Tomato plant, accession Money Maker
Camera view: bottom (45 deg); turntable rotation: 210 degrees
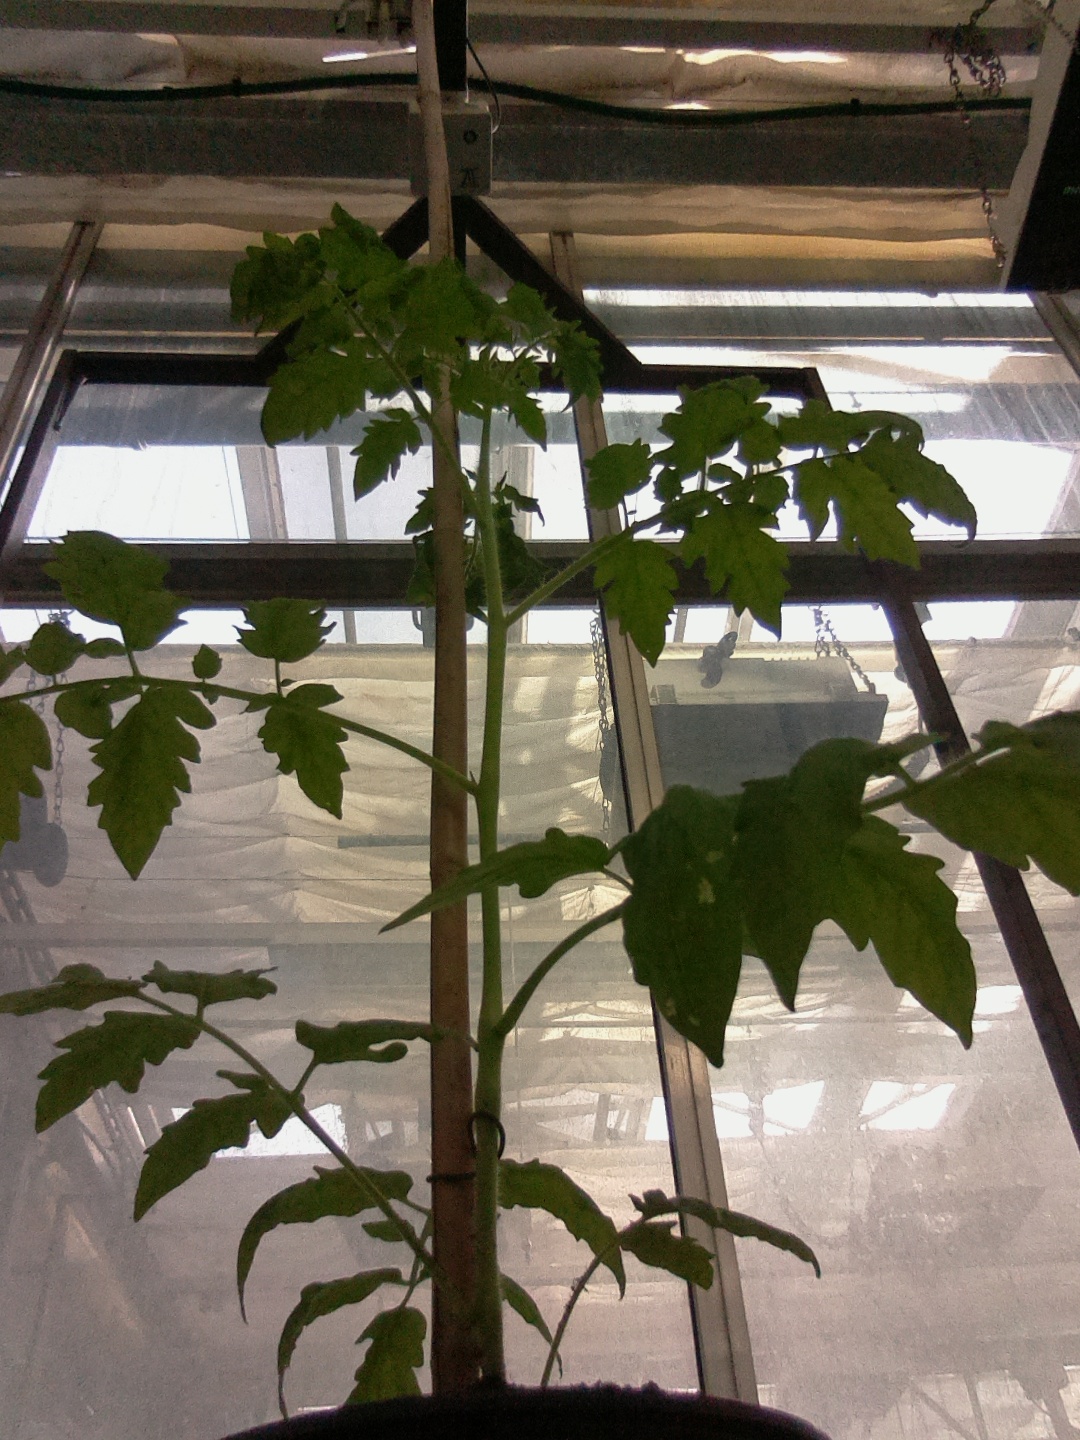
BBCH growth stage 14: 8 of true leaves visible